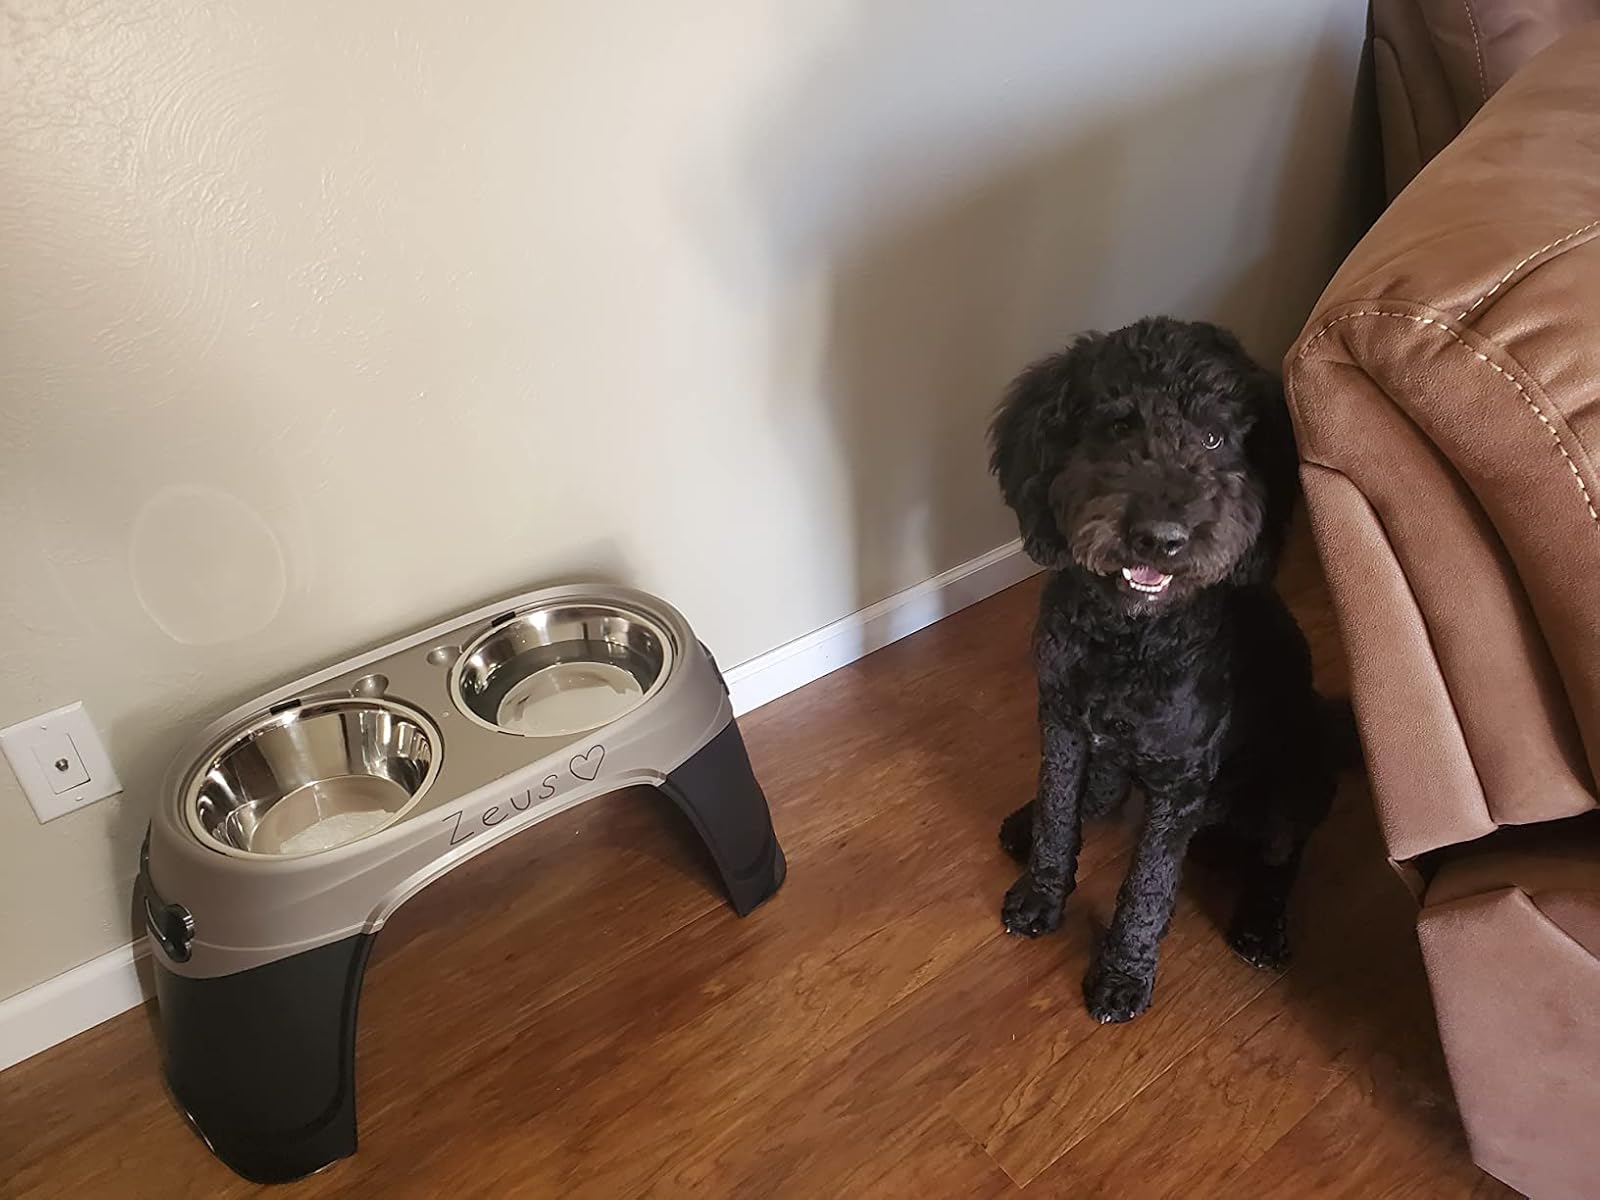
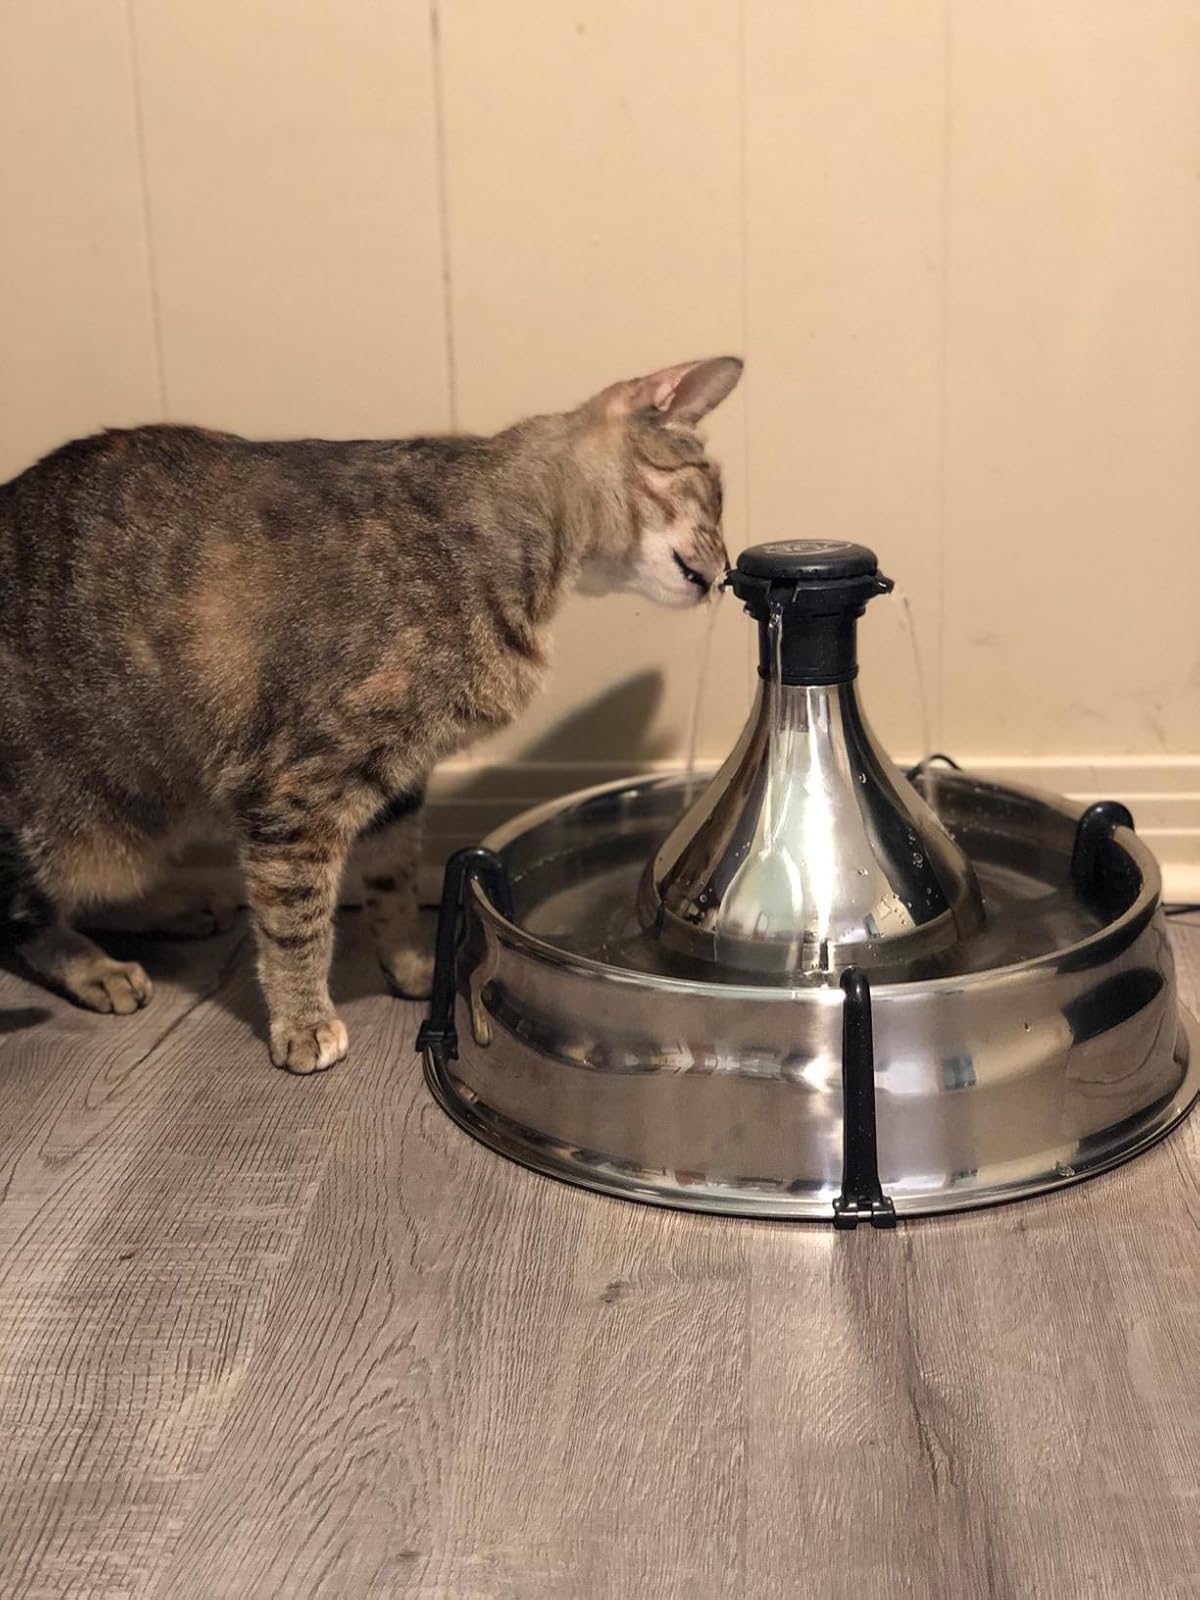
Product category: items_bowl
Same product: no